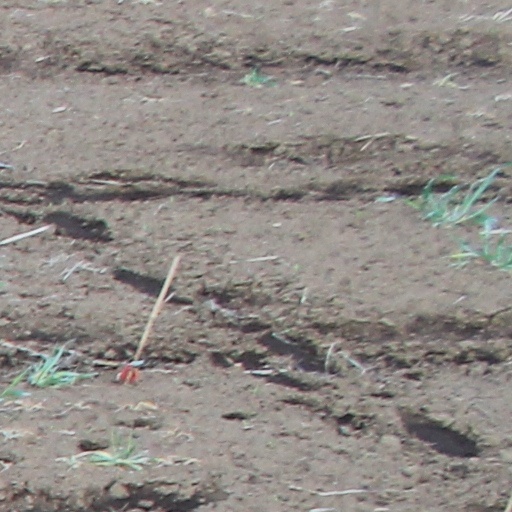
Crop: wheat